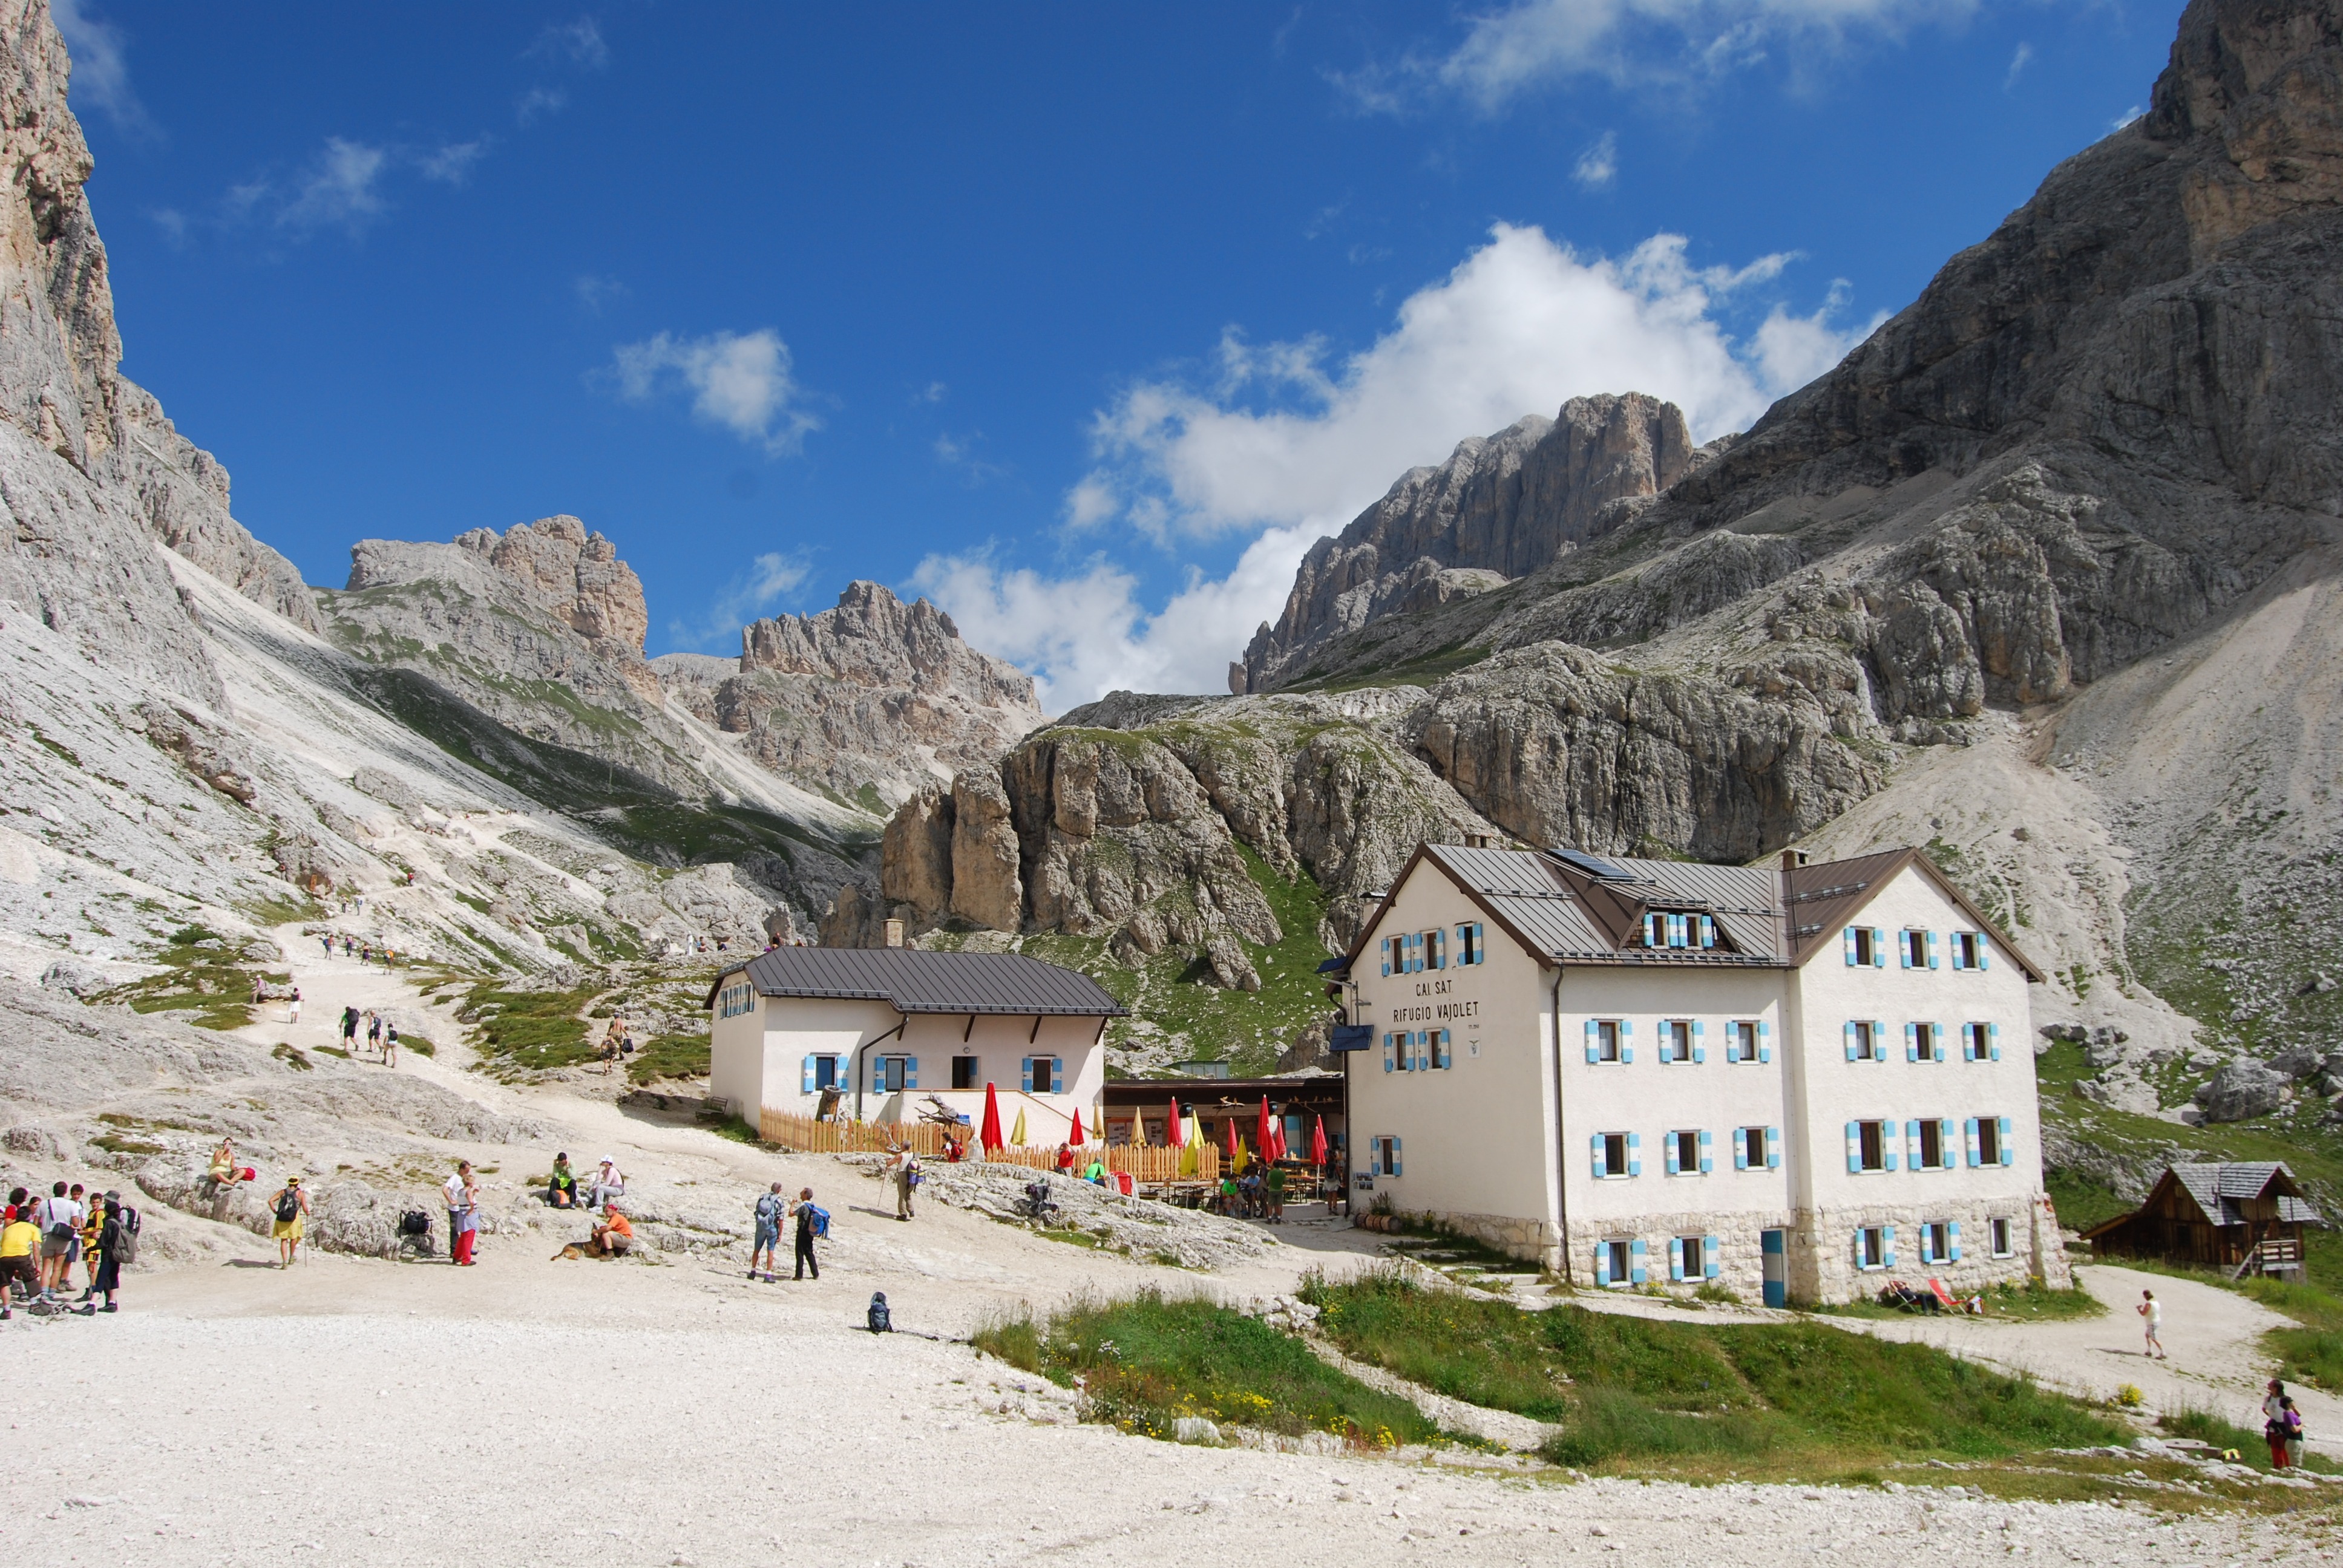
mountain, hiking, town, valley, mountain range, vacation, village, italy, tourism, trekking, mountains, alps, monastery, refuge, dolomites, landform, mountain pass, deadbolt, mountainous landforms, vajolet